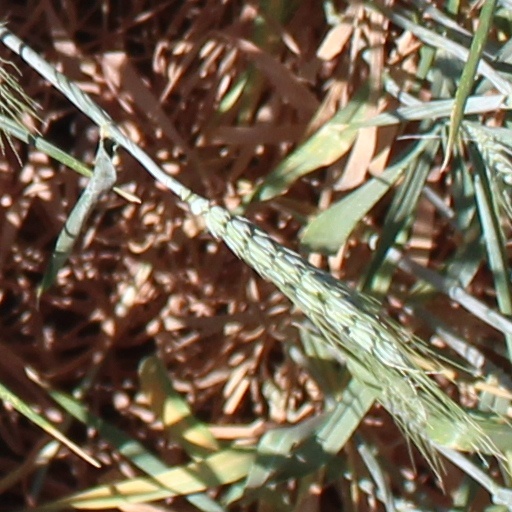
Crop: wheat